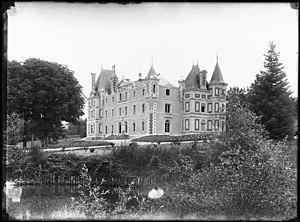
Château de Grésillon. Ensemble sur parc